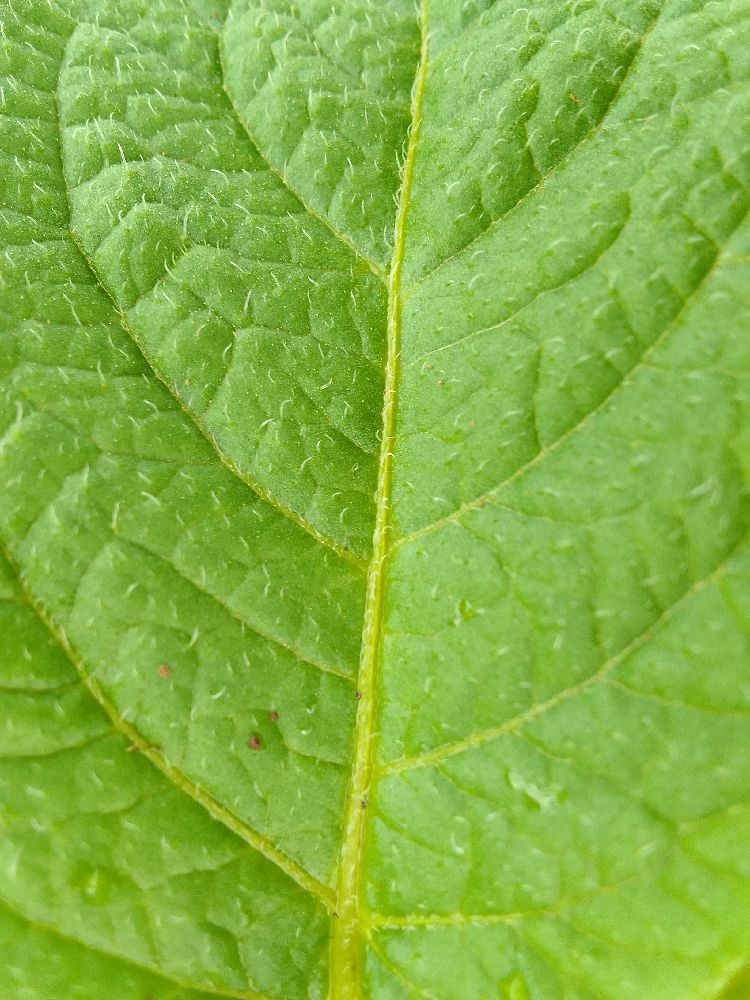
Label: Healthy